Mickey and the Seal

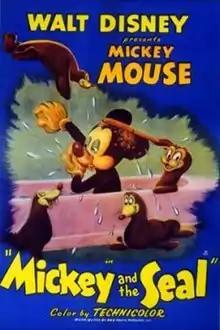

Mickey and the Seal is a cartoon short created by Walt Disney in 1948. It was nominated for Academy Award for Best Animated Short Film, but lost to MGM's "Tom and Jerry" cartoon "The Little Orphan", which shared one of seven Oscars for the "Tom and Jerry" series. It was the 122nd short in the "Mickey Mouse" film series to be released, and the second produced that year.